Ram Raheem

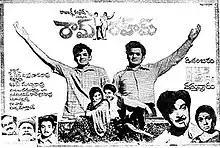
Theatrical release poster

Ram Raheem is a 1974 Indian Telugu-language drama film, produced by K. R. V. Prasad Rao under the Raja Lakshmi Combines banner and directed by B. A. Subba Rao. It stars Nandamuri Balakrishna and Nandamuri Harikrishna with music composed by S. Rajeswara Rao.